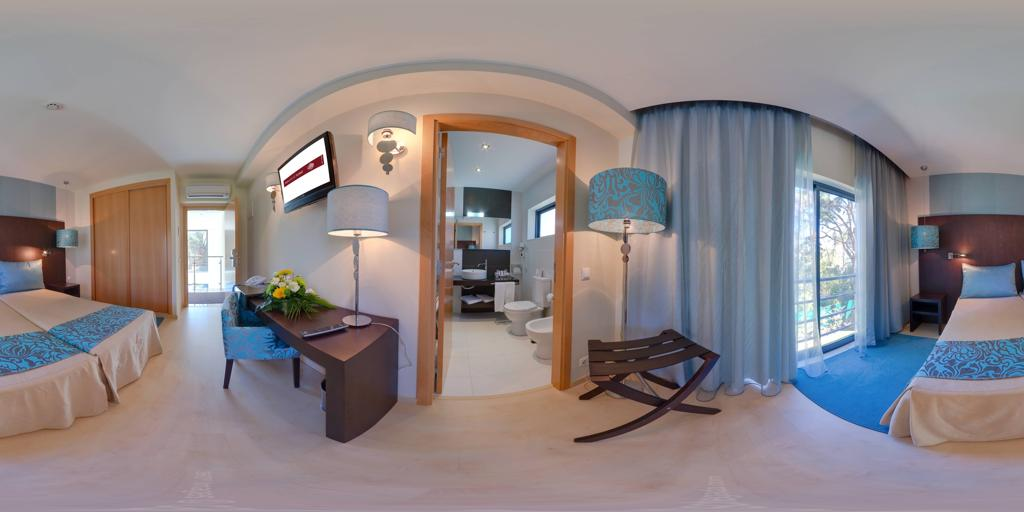
Referred object: Air conditioner hanging above the door

Referred object: the turquoise patterned floor lamp

Referred object: Turn around, then the blue chair beside the desk.